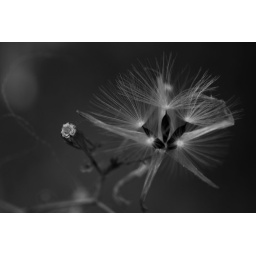
Small flower hanging off wall on Wahkeena Falls trail. f8, 1/8 sec, 100mm Macro at near 1:1 magnification.